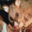
Label: possum